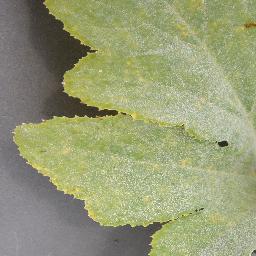
Label: Squash___Powdery_mildew